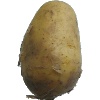
Label: white_potato